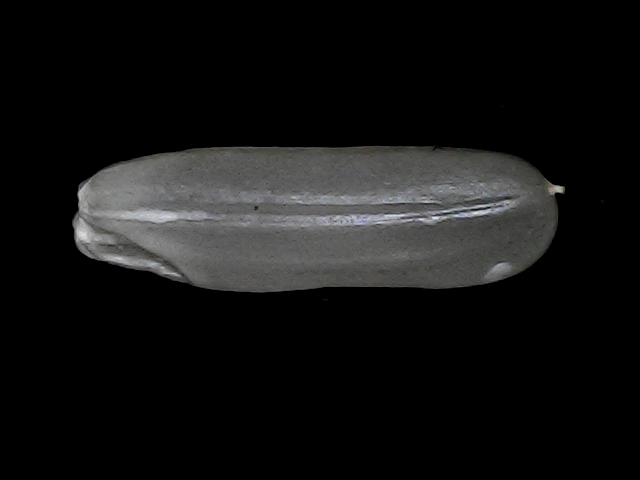
Rice variety: BRRI102